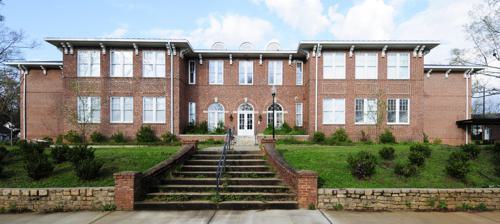
Building: Kennedy Street School
Country: United States of America
Year built: 1913
United States historic place Kennedy Street School U.S. National Register of Historic Places Show map of South Carolina Show map of the United States Location 816 Kennedy St., Anderson, South Carolina Coordinates 34°29′54″N 82°38′34″W / 34.49833°N 82.64278°W / 34.49833; -82.64278 Area 2.5 acres (1.0 ha) Architect Casey, J.H.; Linley, John W. Architectural style Classical Revival NRHP reference No. 07001111 Added to NRHP October 24, 2007 The Kennedy Street School is located near the downtown area of Anderson, South Carolina . It was constructed in 1913, and is considered historically significant primarily because its architectural style is considered representative and typical of the Commercial style with Classical Revival details favored in the first quarter of the 20th century. The auditorium, added in 1960, is an excellent example of Modern style architecture.  The 1913 school building was designed by architect Joseph Huntley Casey of Anderson, S.C.  The Kennedy Street School was listed in the National Register on October 24, 2007. References